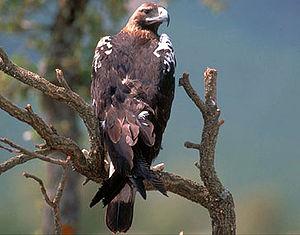
Cette liste de la faune française regroupe les espèces de rapaces peuplant la France métropolitaine.
Le Sport Lisboa e Benfica, ou simplement SL Benfica, souvent appelé en français Benfica Lisbonne, est un club de football portugais de la ville de Lisbonne. Le club, présidé par Luis Filipe Vieira et entraîné par Jorge Jesus, évolue en 1ʳᵉ division portugaise. C'est la section football du club omnisports de même nom.